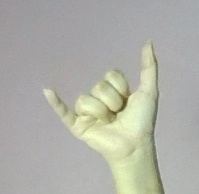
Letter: ya